Demographics of Lebanon

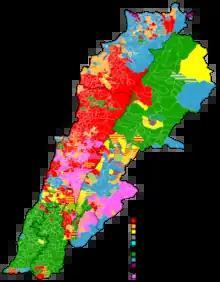
Religion map of Lebanon by municipality according to municipal elections data.

According to the CIA World Factbook, in 2021 the Muslim population was estimated at 60% within Lebanese territory and 20% of the over 4 million Lebanese diaspora population. In 2012 a more detailed breakdown of the size of each Muslim sect in Lebanon was made: